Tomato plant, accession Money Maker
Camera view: horizontal (90 deg, fisheye); turntable rotation: 180 degrees
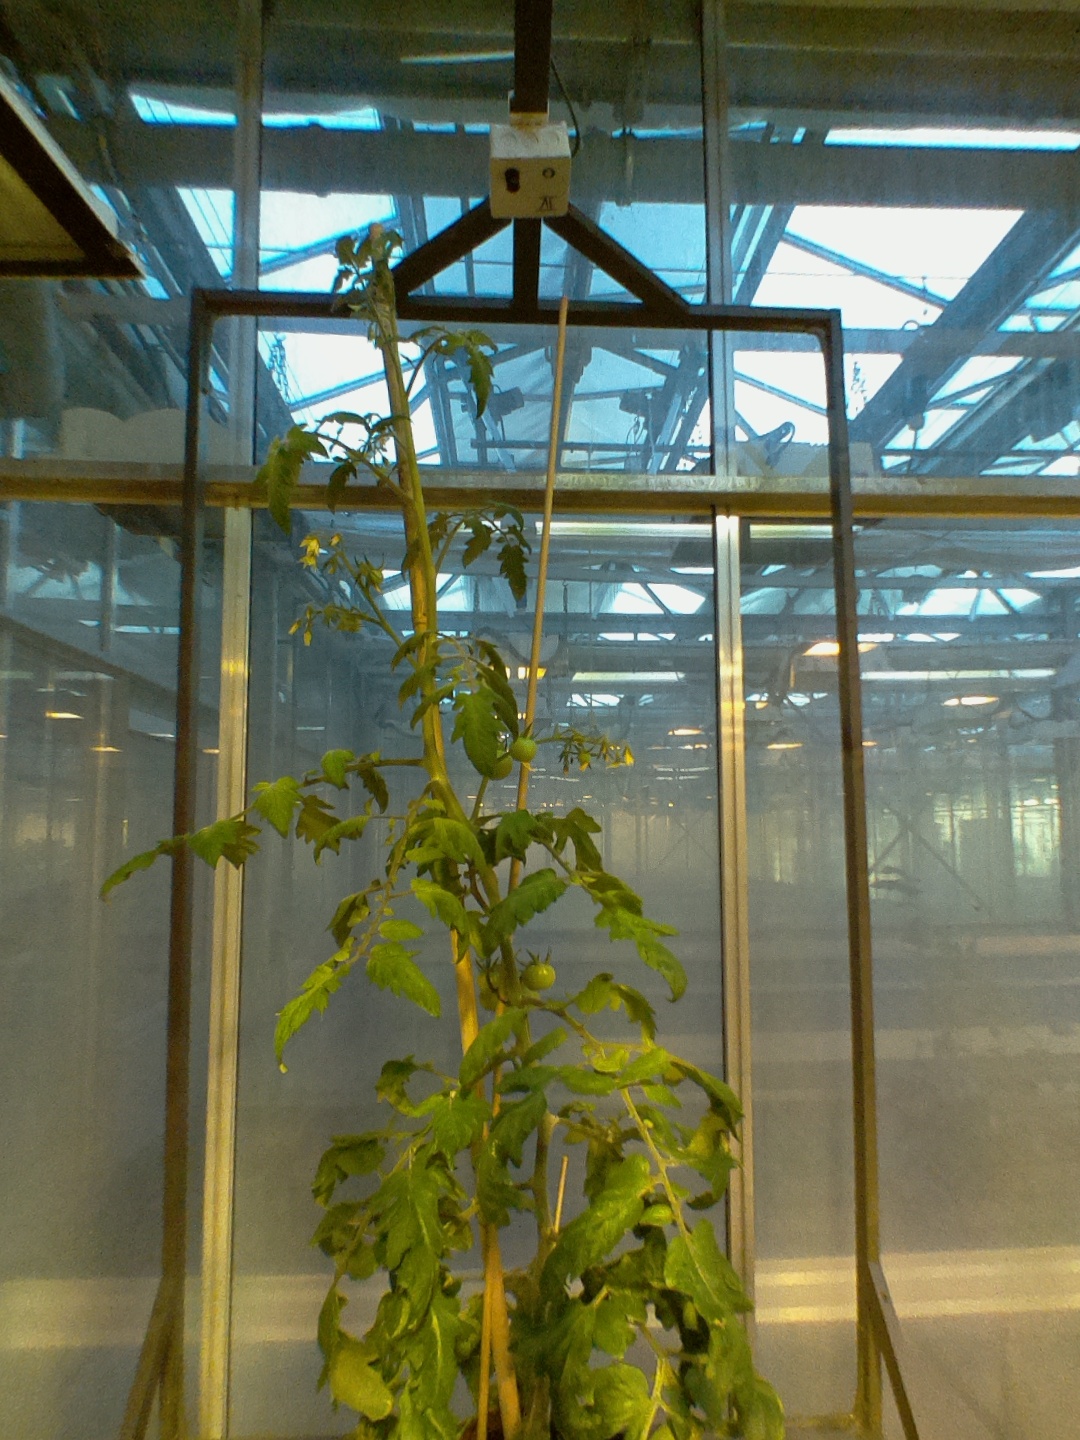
BBCH growth stage 72: 20%-30% of final fruit size